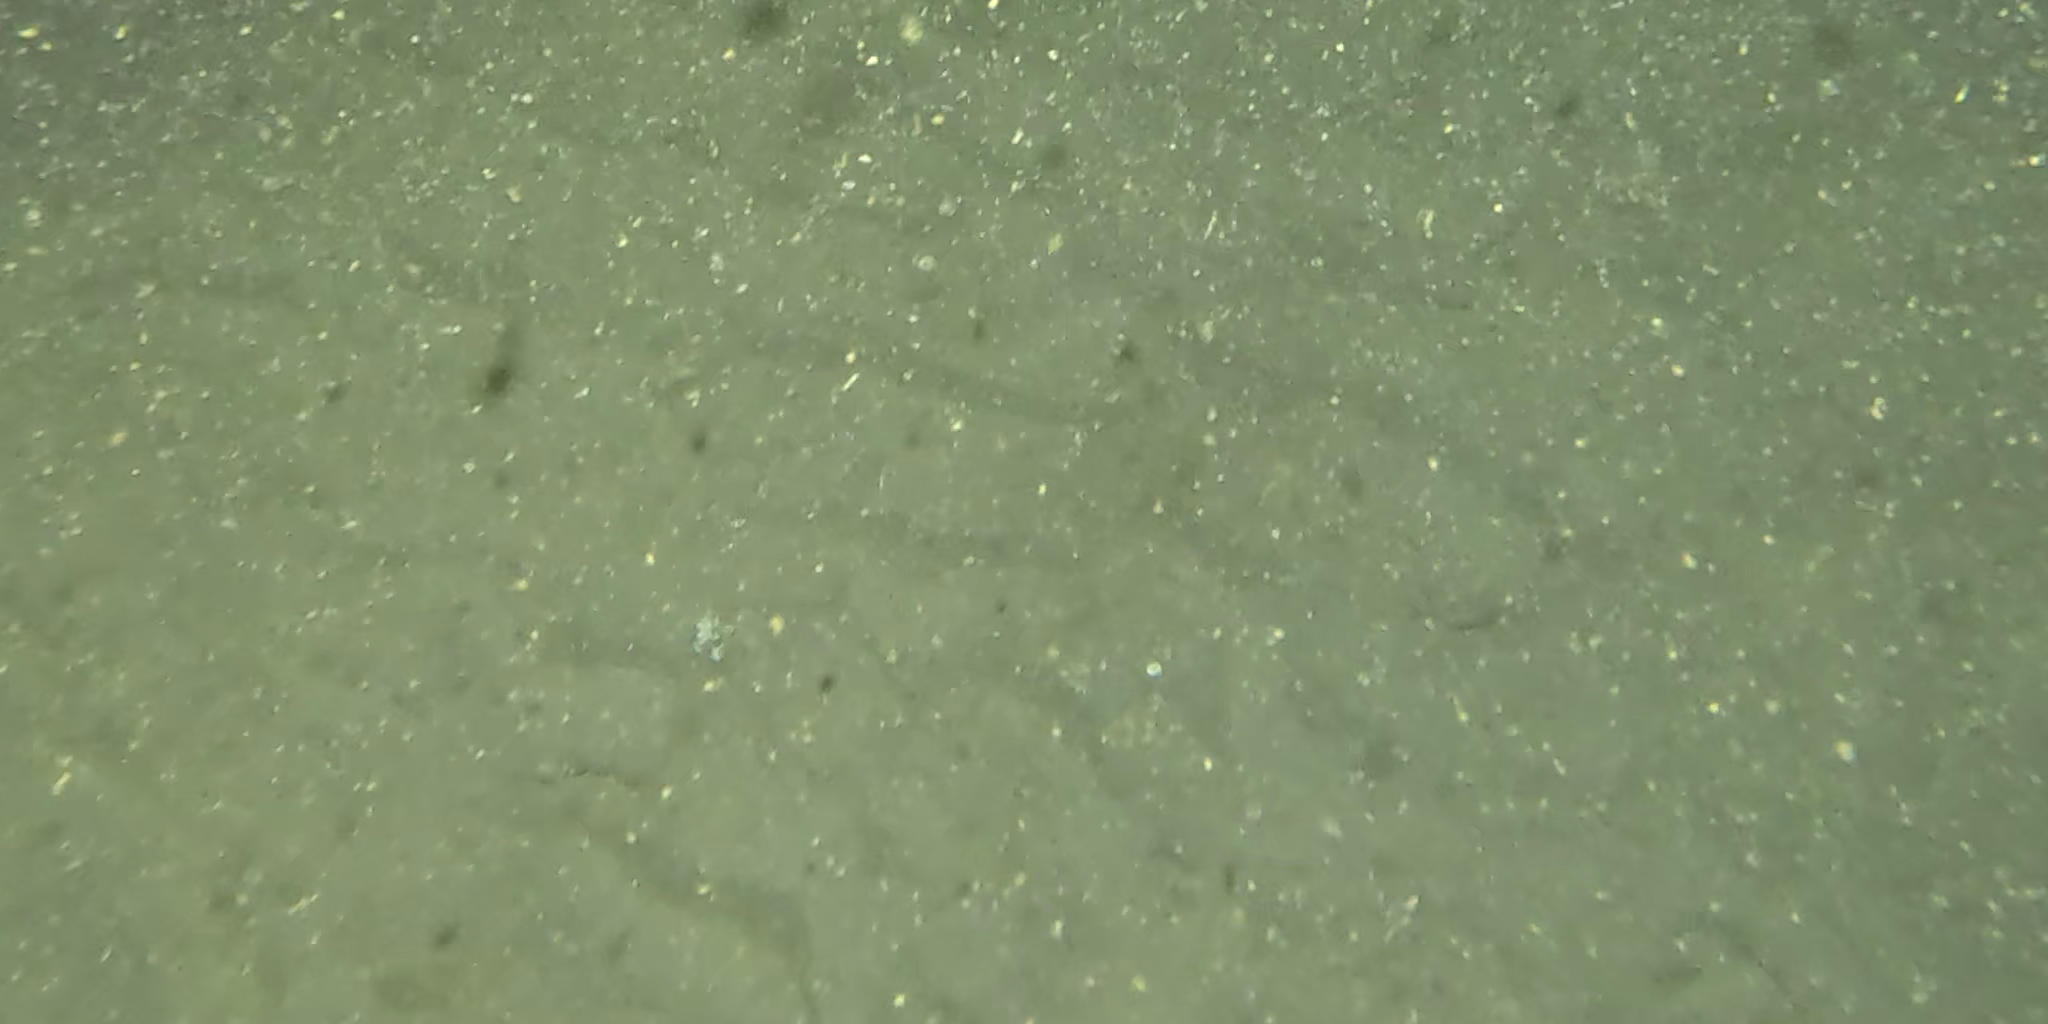
Seabed habitat: sand